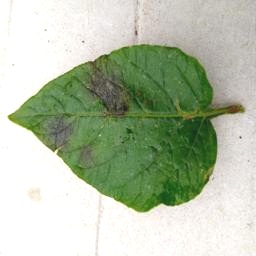
Etiqueta: Late Blight